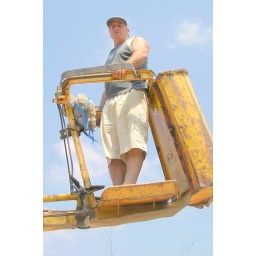
A rocket falling in the field broke a phone cable from the irrigation computer